10-Yard Fight

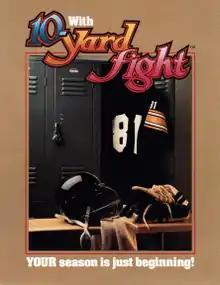
North American arcade flyer

is a 1983 American football video game developed and published by Irem for arcades. It was published overseas by Taito in the Americas, by Electrocoin in Europe, and by ADP Automaten GmbH in West Germany.